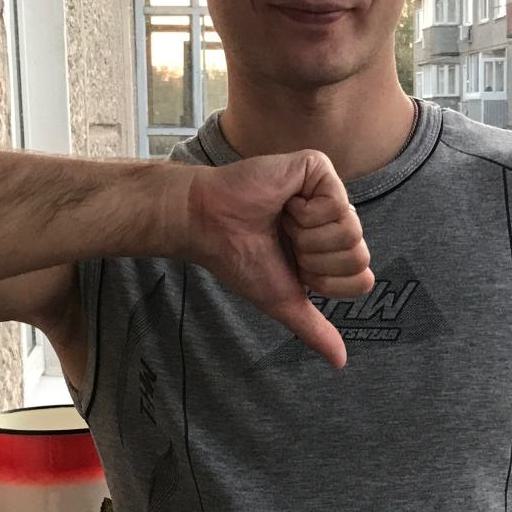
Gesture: dislike